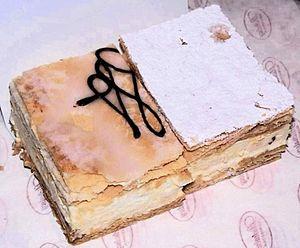
La cuisine polonaise, [pɔlska 'kuxɲa] est un style de cuisine et de préparation des aliments très populaire en Pologne. La cuisine polonaise a évolué au cours des siècles pour devenir très éclectique en raison de l'histoire de la Pologne. Cette cuisine présente de nombreuses similitudes avec d'autres pays slaves, en particulier les cuisines tchèque et slovaque.